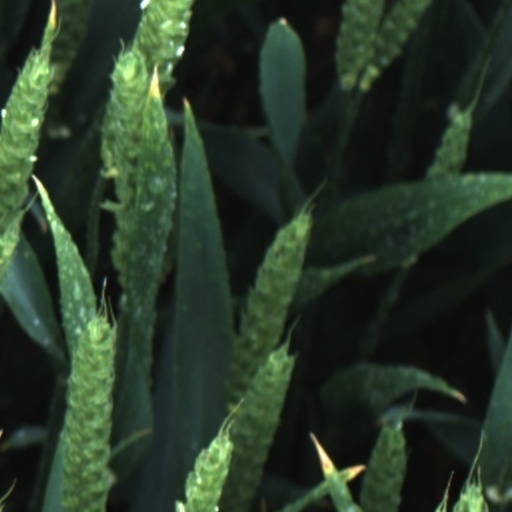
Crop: wheat